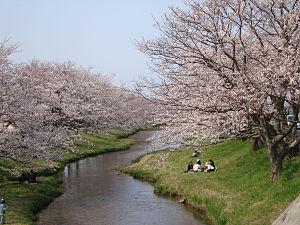
Tamatsukuri Onsen - Cerisiers en fleur 日本語: 玉湯川堤（桜）
Tamatsukuri Onsen est une source thermale située à Tamayu, un district de la ville Matsue, chef-lieu de la préfecture de Shimane, au Japon. Les thermes de Tamatsukuri, très anciens, sont renommés pour leurs vertus curatives et leur importance dans la mythologie japonaise.
Tamayu est un quartier de la ville de Matsue, chef-lieu de la préfecture de Shimane, dans la région du Chūgoku, au Japon.